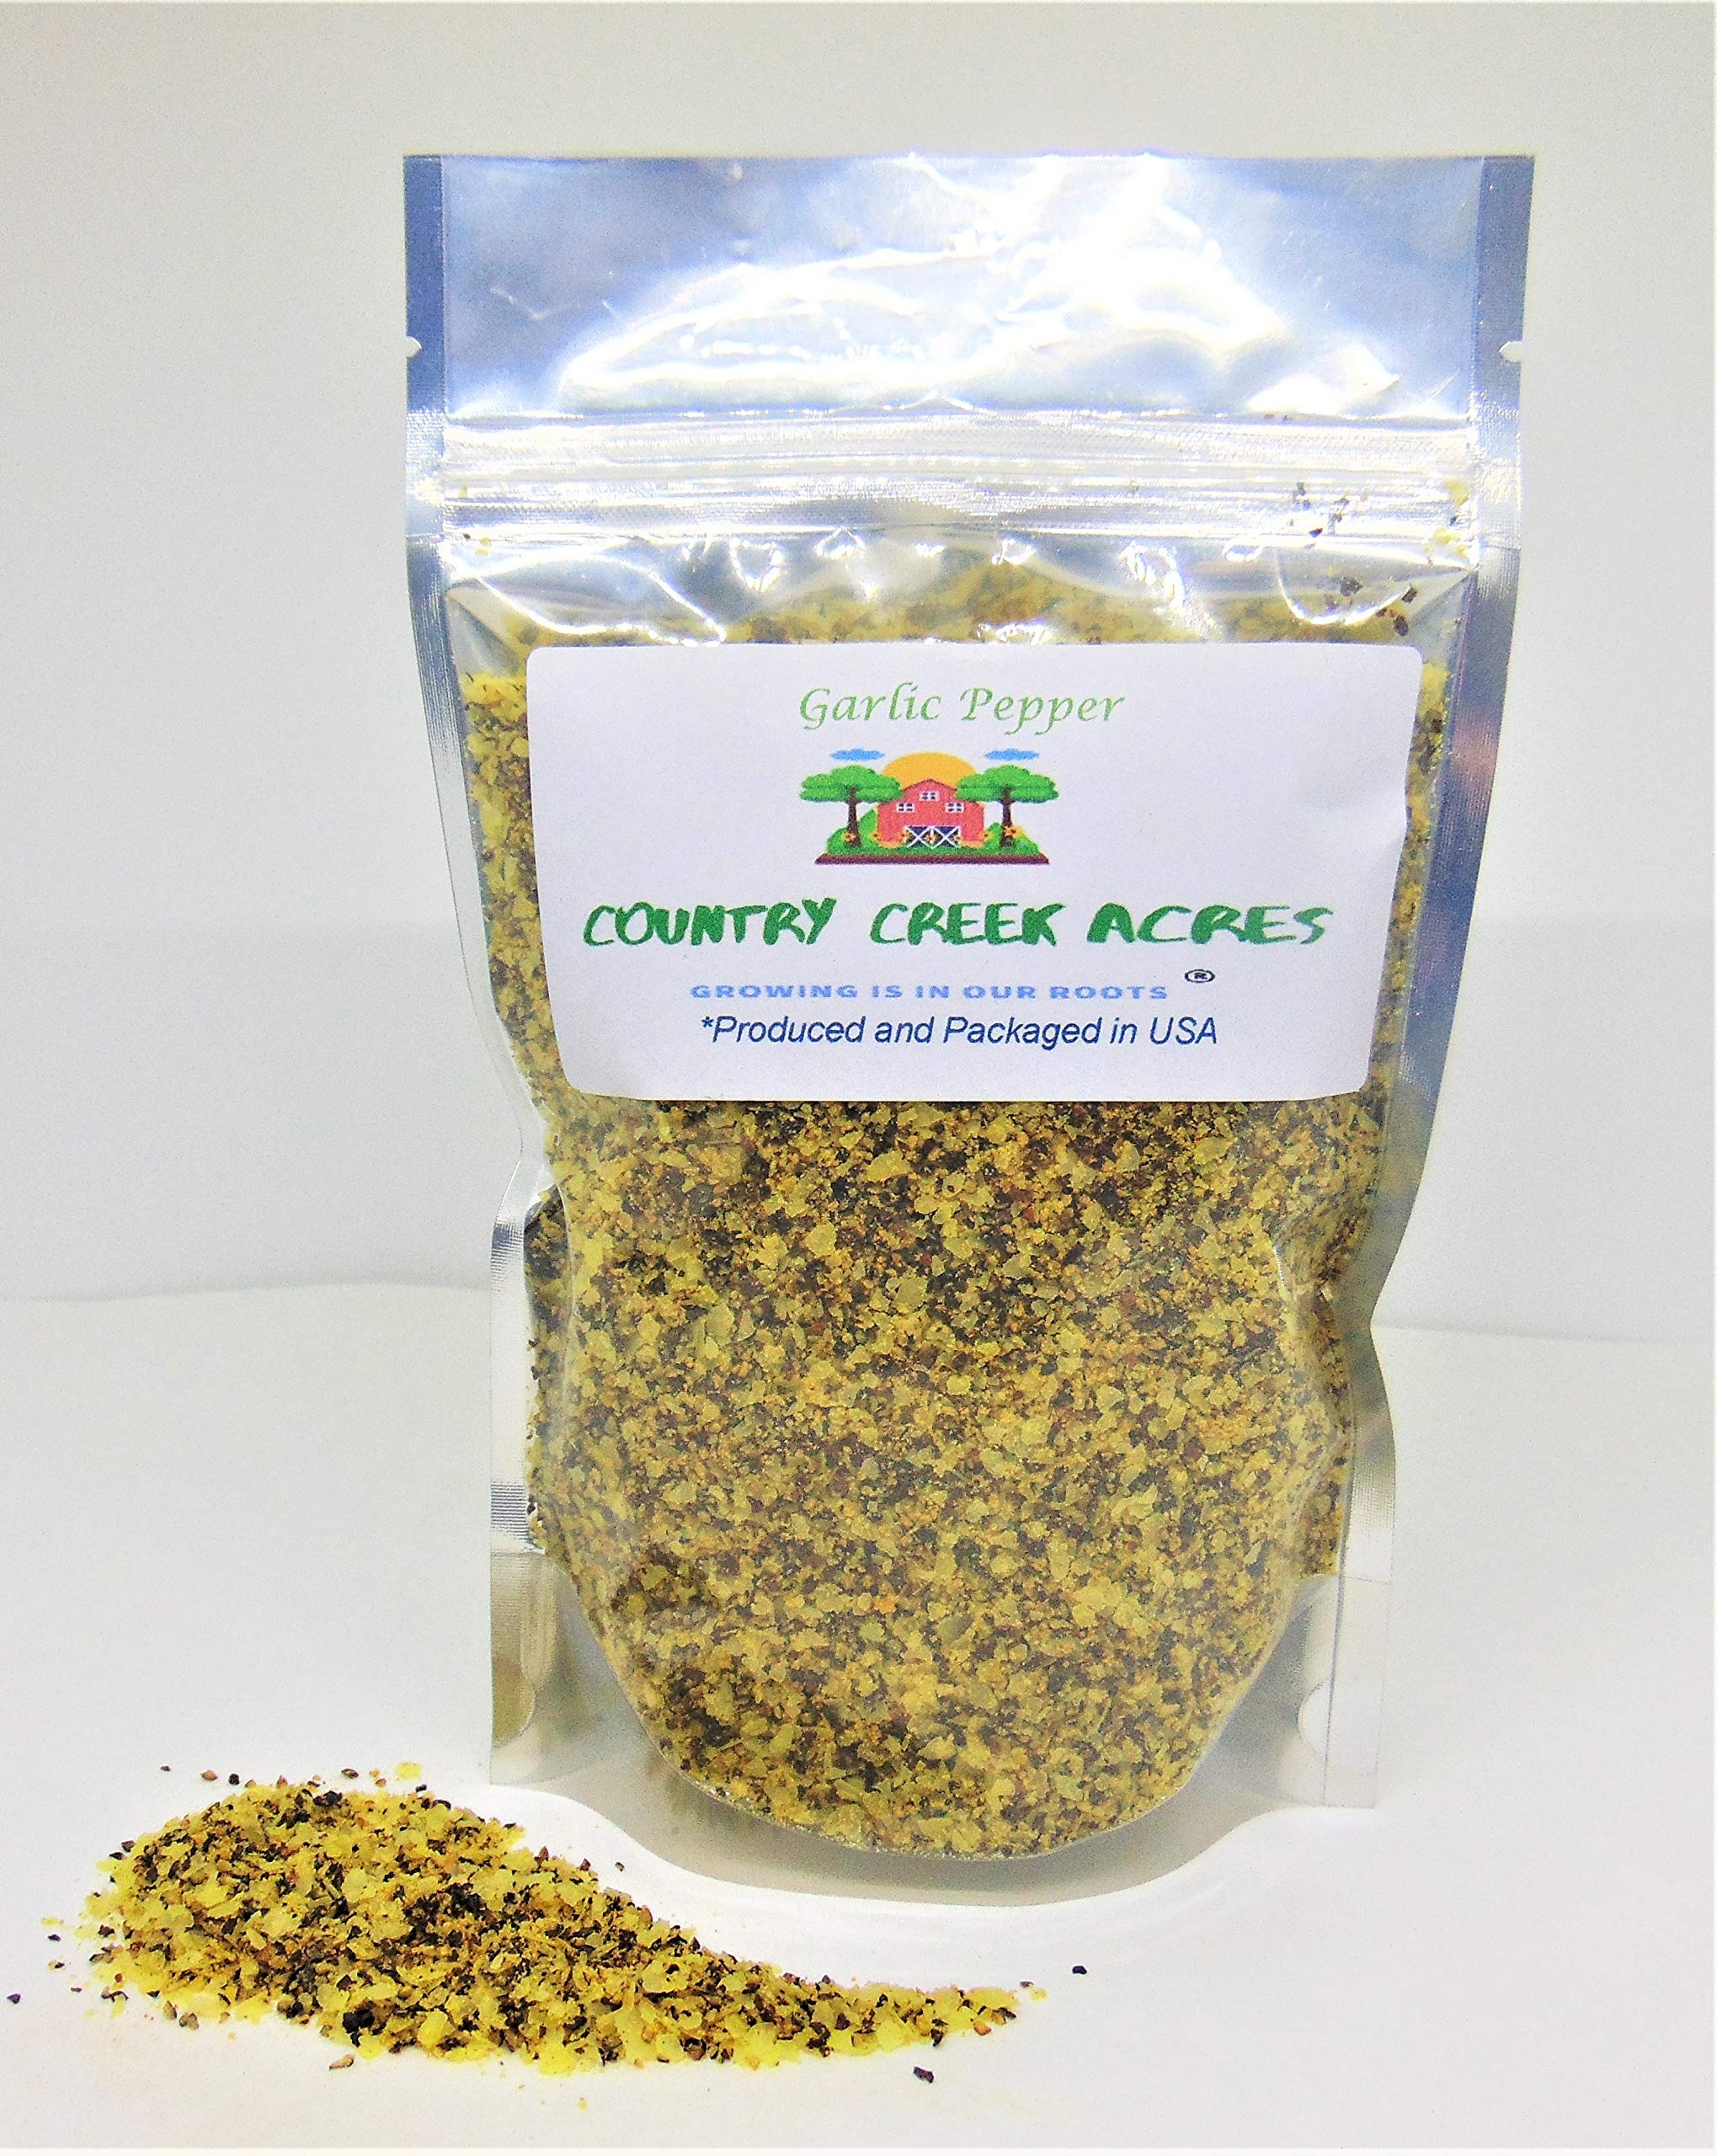
Item Name: 4 oz Garlic Pepper Seasoning - versatile blend of spices to bring a kick to your steak, chicken, burgers, seafood, or on eggs, vegetables, potatoes, pasta, rice, salads and soups. - Country Creek LLC
Bullet Point 1: Excellent on meats, poultry, fish, and vegetables.
Bullet Point 2: A versatile blend of spices to bring a kick to your steak, chicken, burgers, seafood, or on eggs, vegetables, potatoes, pasta, rice, salads and soups.
Bullet Point 3: Liven up your dishes with this tasty seasoning.
Bullet Point 4: An easy and versatile spice, use instead of black pepper in your dishes.
Bullet Point 5: Free Shipping! Every product is packaged in air-tight, resealable bags!
Product Description: Use as a rub on steak, chicken, burgers, seafood, or on eggs, vegetables, potatoes, pasta, rice, salads and soups. Kosher certified. The perfect complement to steaks, seafood, chicken or pasta. People may enjoy this type of seasoning for use on the grill, or just as a basic combination of ingredients you might use in things like spaghetti sauce. If you like your garlic bread on the spicy side, garlic pepper can provide an extra bit of heat. Garlic pepper tends to be much spicier than powdered garlic or garlic salt, so use sparingly.
Value: 4.0
Unit: Fl Oz

Price: 5.99